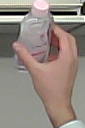
Product: johnson_baby